Will-o'-the-wisp

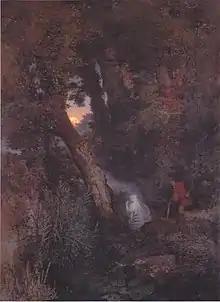
An 1862 oil painting of a will-o'-the-wisp by Arnold Böcklin

In the etiological (origin) tales, protagonists named either Will or Jack are doomed to haunt the marshes with a light for some misdeed. One version from Shropshire is recounted by Briggs in "A Dictionary of Fairies" and refers to Will Smith. Will is a wicked blacksmith who is given a second chance by Saint Peter at the gates of heaven, but leads such a bad life that he ends up being doomed to wander the earth. The Devil provides him with a single burning coal with which to warm himself, which he then uses to lure foolish travellers into the marshes.